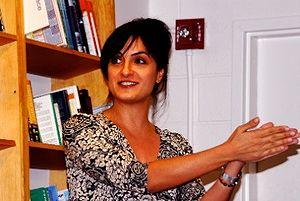
Élena Panaríti, née en 1968, est une économiste et femme politique grecque.